WCHS-TV

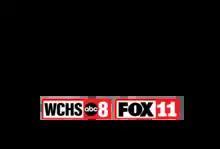
WCHS Eyewitness News Logo

For most of its history according to Nielsen ratings, WCHS has been a distant runner up to longtime dominant WSAZ-TV. This station and WOWK are usually more competitive in Charleston but WCHS ultimately has higher viewership, however neither is competitive in Huntington, or in the counties of Ohio and Kentucky that are in the market. This is because both stations generally ignore news outside of Charleston. In 2013, however, WCHS opened a small studio and news office in Huntington. WSAZ came in a close second to WCHS for a short period in late 2009–early 2010. This was due to lower lead-in numbers originated by "The Jay Leno Show" and WSAZ has since regained its first place ratings.